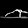
Label: Sandal